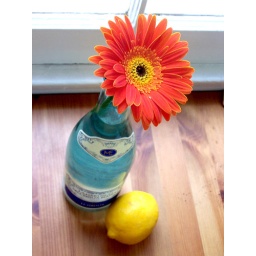
Gerber daisy in old champagne bottle